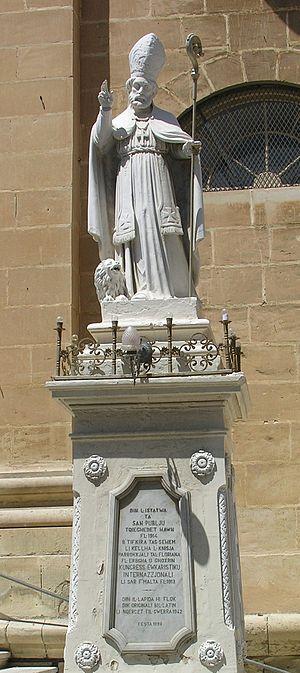
Saint Publius était un magistrat de Malte qui après sa rencontre avec Saint Paul devint chrétien et le premier évêque de l’île. Il serait mort martyr à Athènes vers 112. Liturgiquement, le saint est commémoré le 21 janvier.